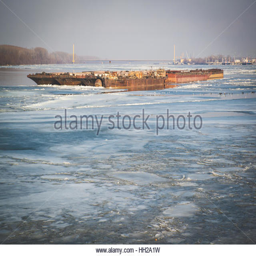
old , rusty ships in the frozen river